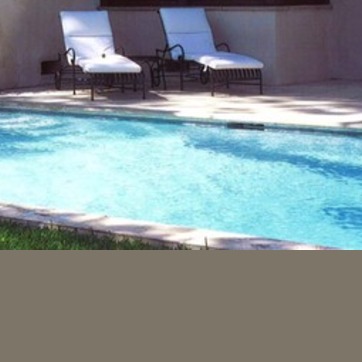
Material: water